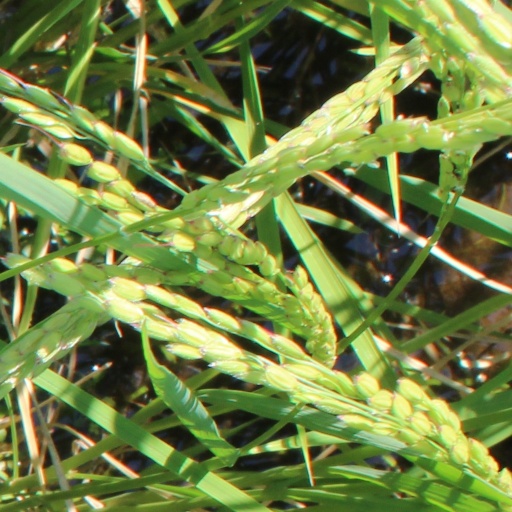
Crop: rice